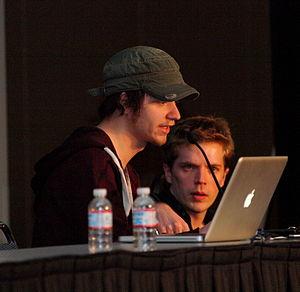
Jonatan Söderström (alias Cactus) avec Matthew Wegner, à la Game Developers Conference en 2010 (quatrième jour)."